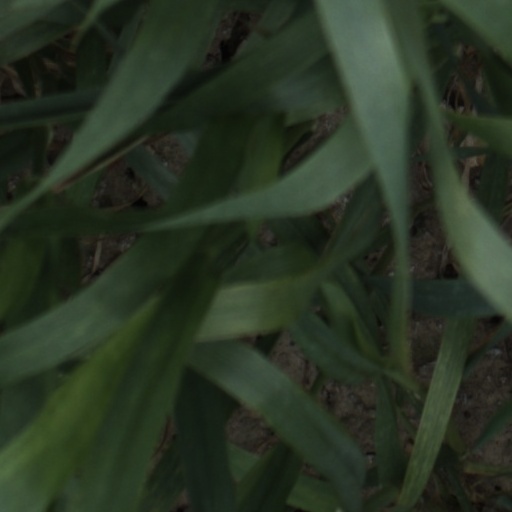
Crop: wheat